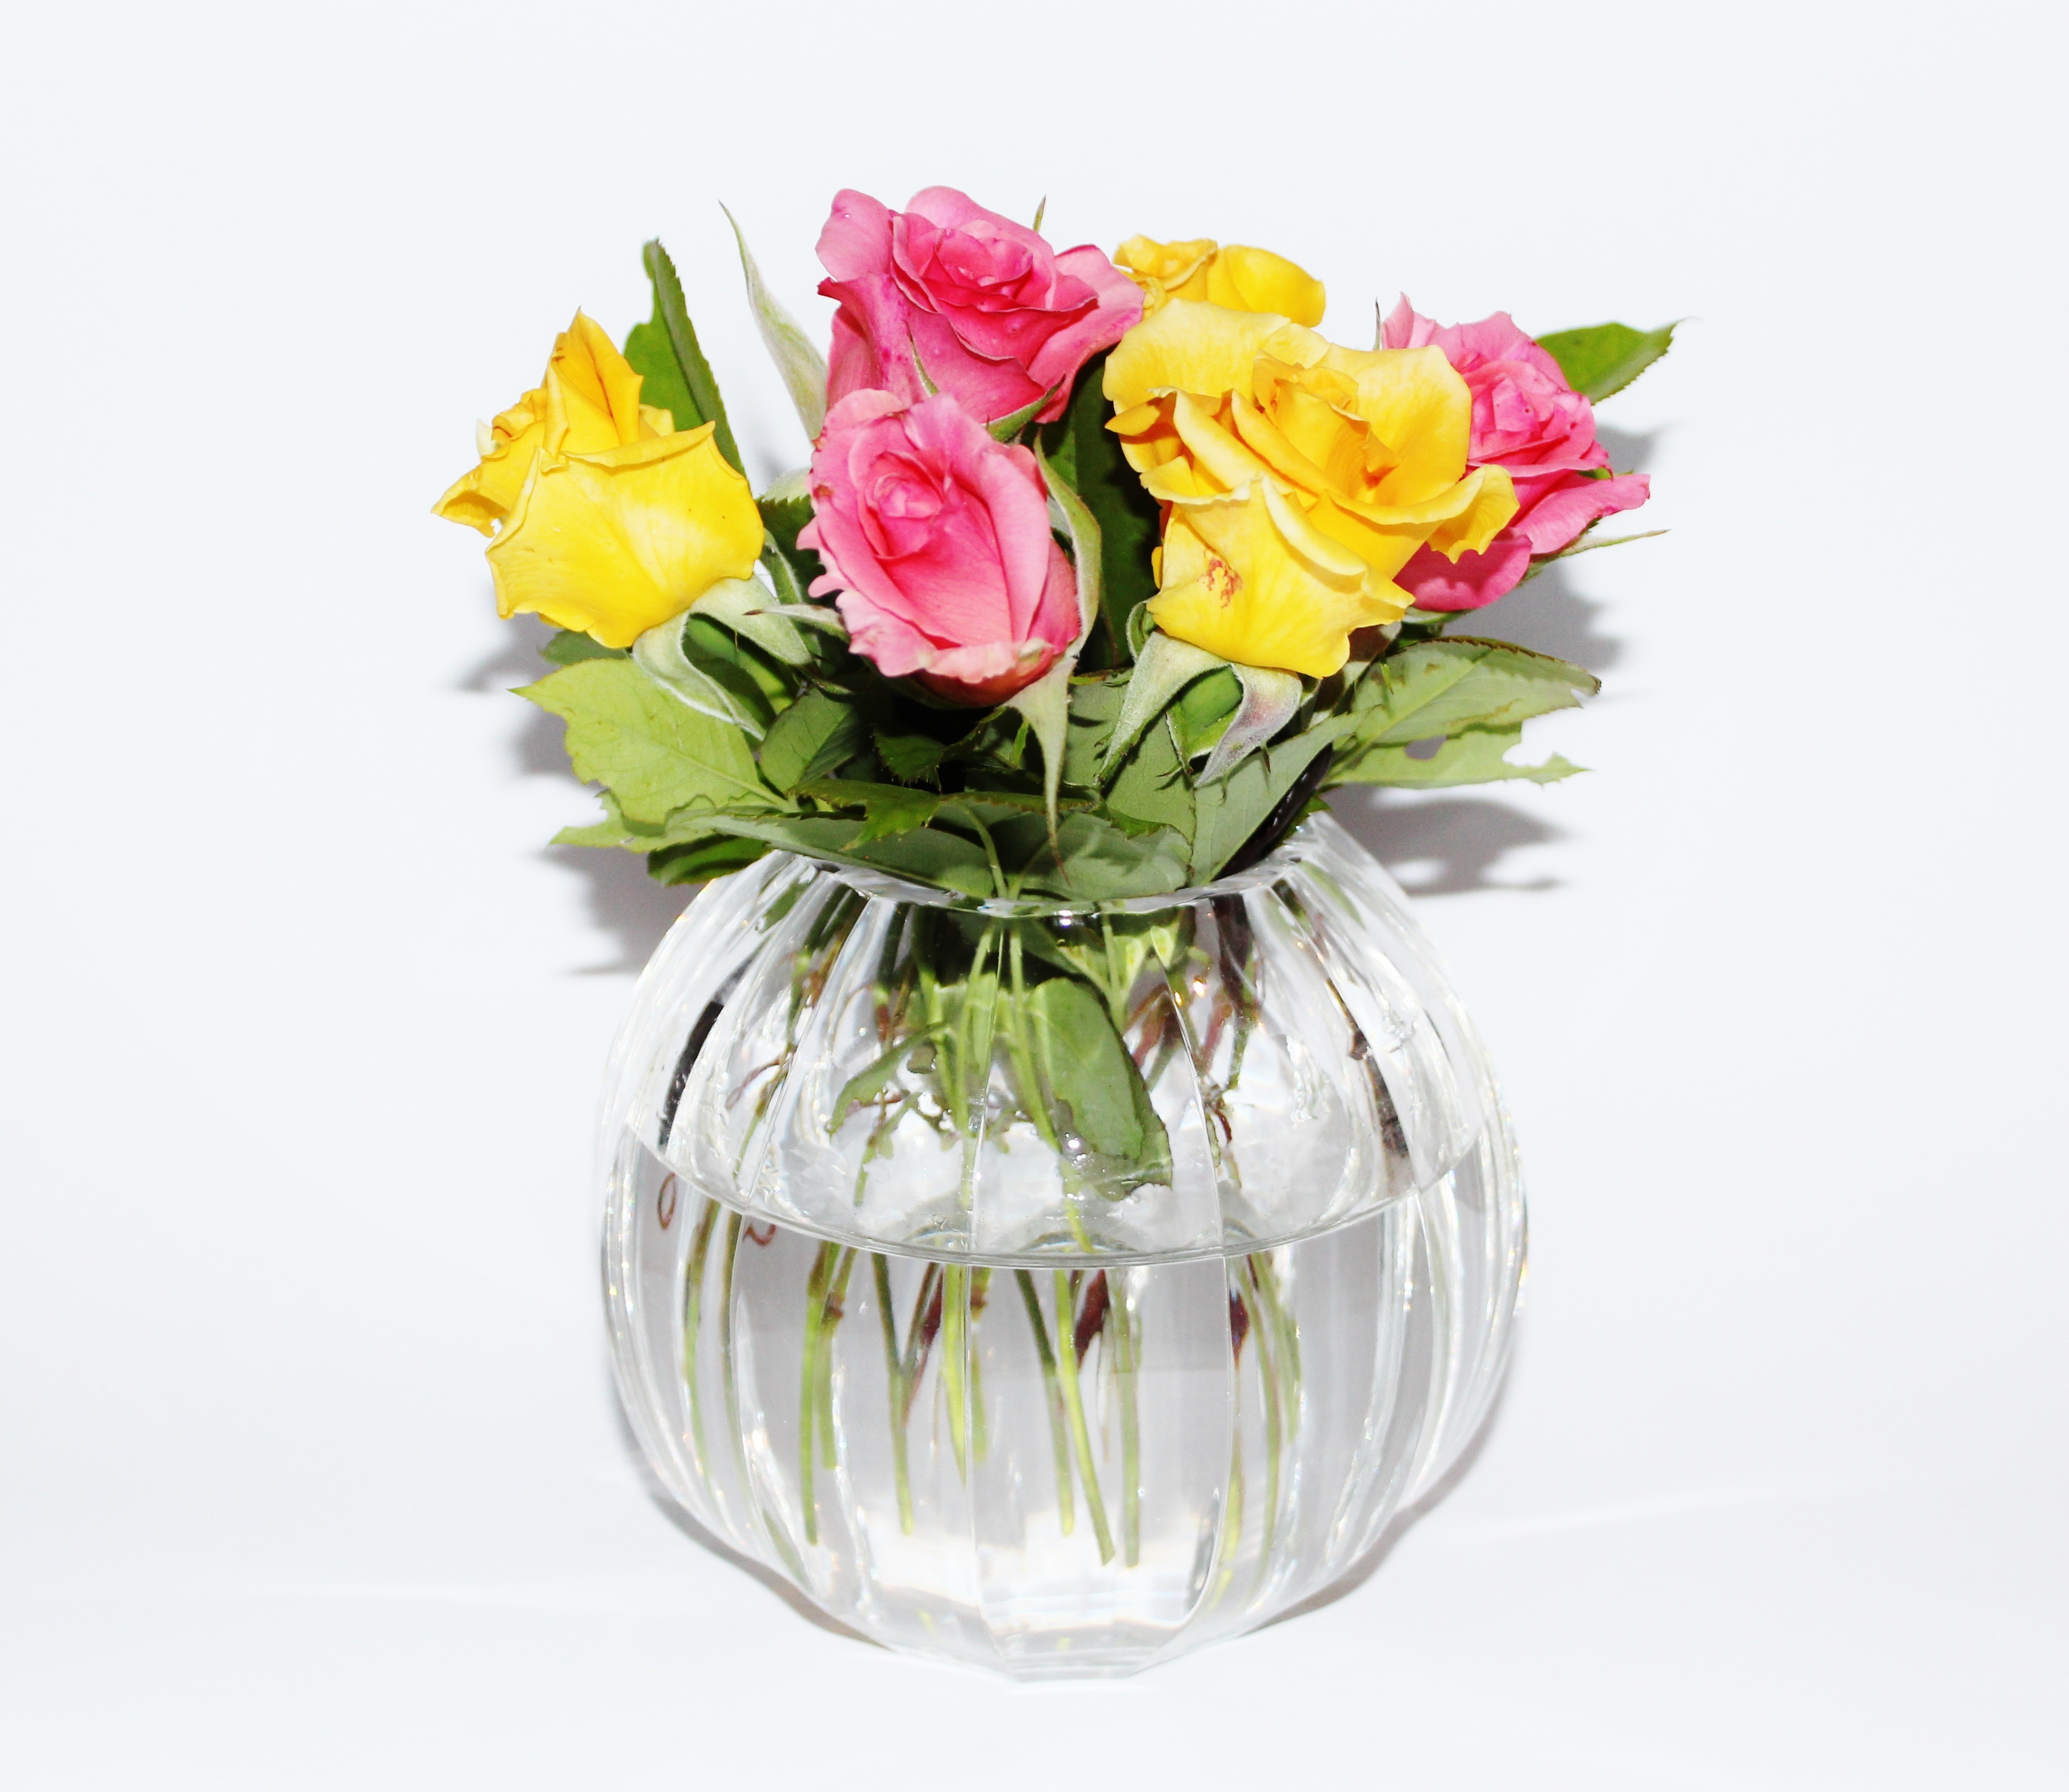
plant, flower, petal, vase, yellow, garden, pink, flowers, roses, floristry, flowering plant, flower bouquet, cut flowers, floral design, centrepiece, land plant, flower arranging, crystal vase